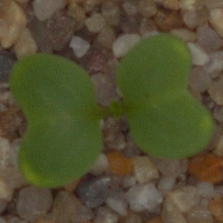
Label: charlock